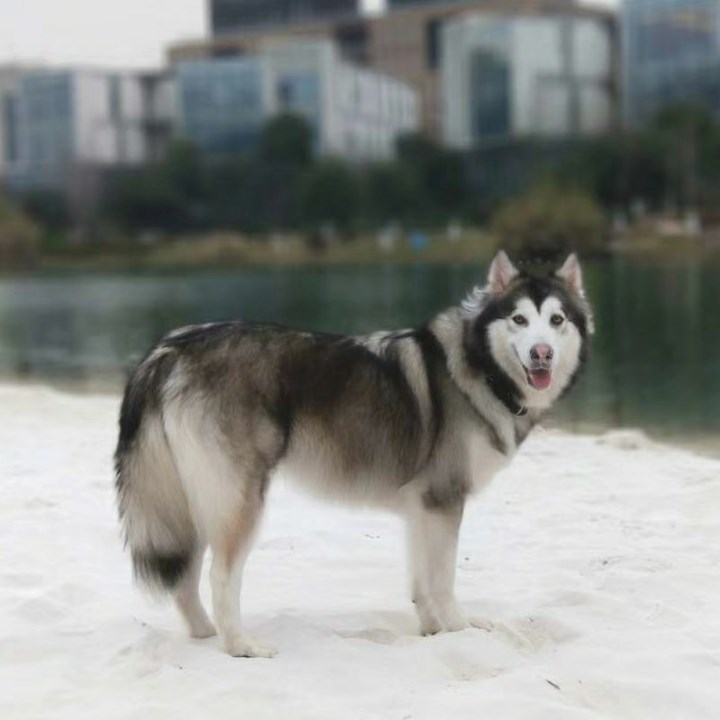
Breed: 1324-n000004-malamute